LD 350-1

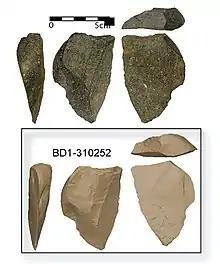
2.6 Ma Oldowan tools from Ledi-Geraru, Afar Region, Ethiopia

In 2019, the earliest Oldowan stone tools were discovered in Ledi-Geraru dating to 2.6 mya and may have been manufactured by the same species as LD 350-1. The invention of the sharp-edged Oldowan may be tied to unique biological changes in "Homo". It is unclear if the Oldowan developed independently or from earlier, simpler australopithecine stone traditions (the only one identified is the Lomekwi industry). In either case, the transition to sharper tools would have allowed different feeding strategies and the ability to process a wider range of foods than australopithecine technology permitted, which would have been advantageous in the changing climate of the time.